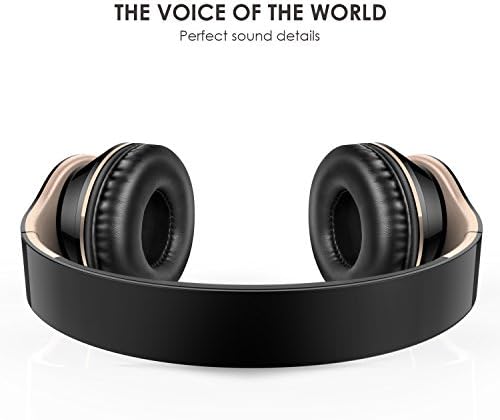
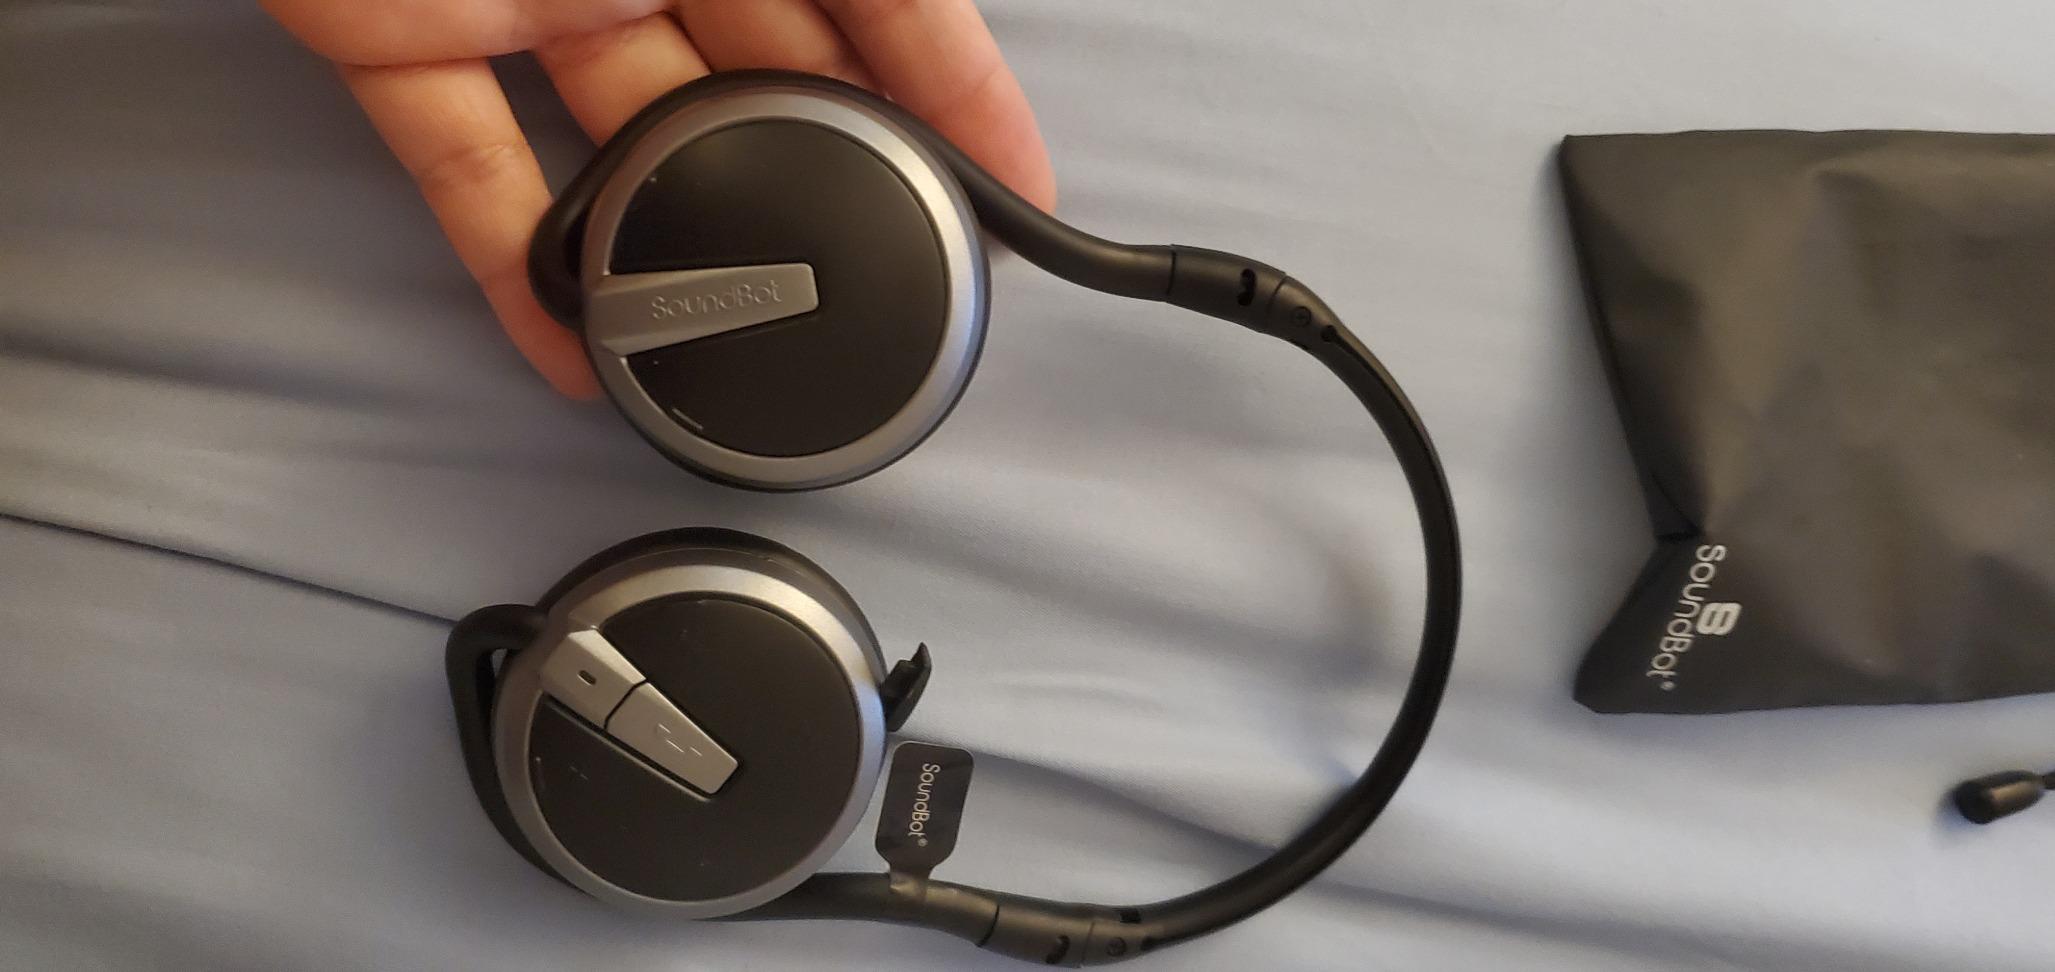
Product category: headphones
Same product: no